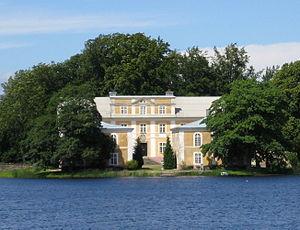
Le château de Tunbyholm est un château suédois situé dans la province de Scanie, dans la municipalité de Tomelilla.